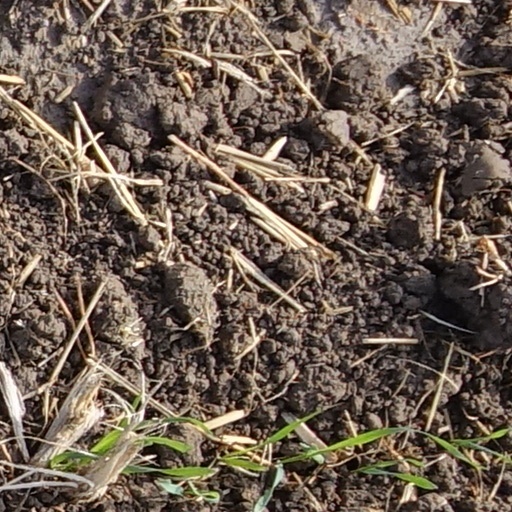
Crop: wheat